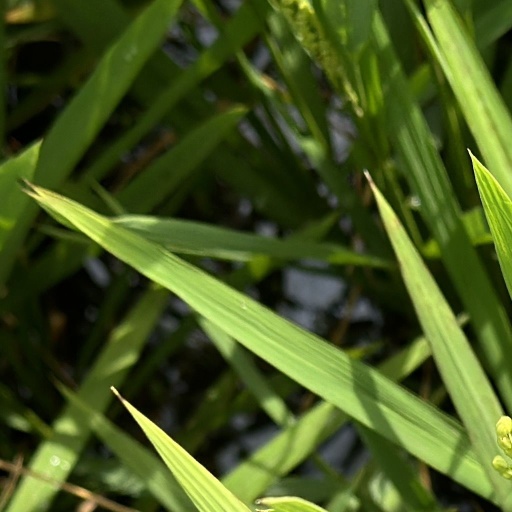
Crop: rice